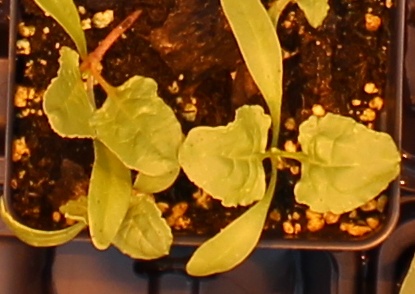
Label: Sugar beet